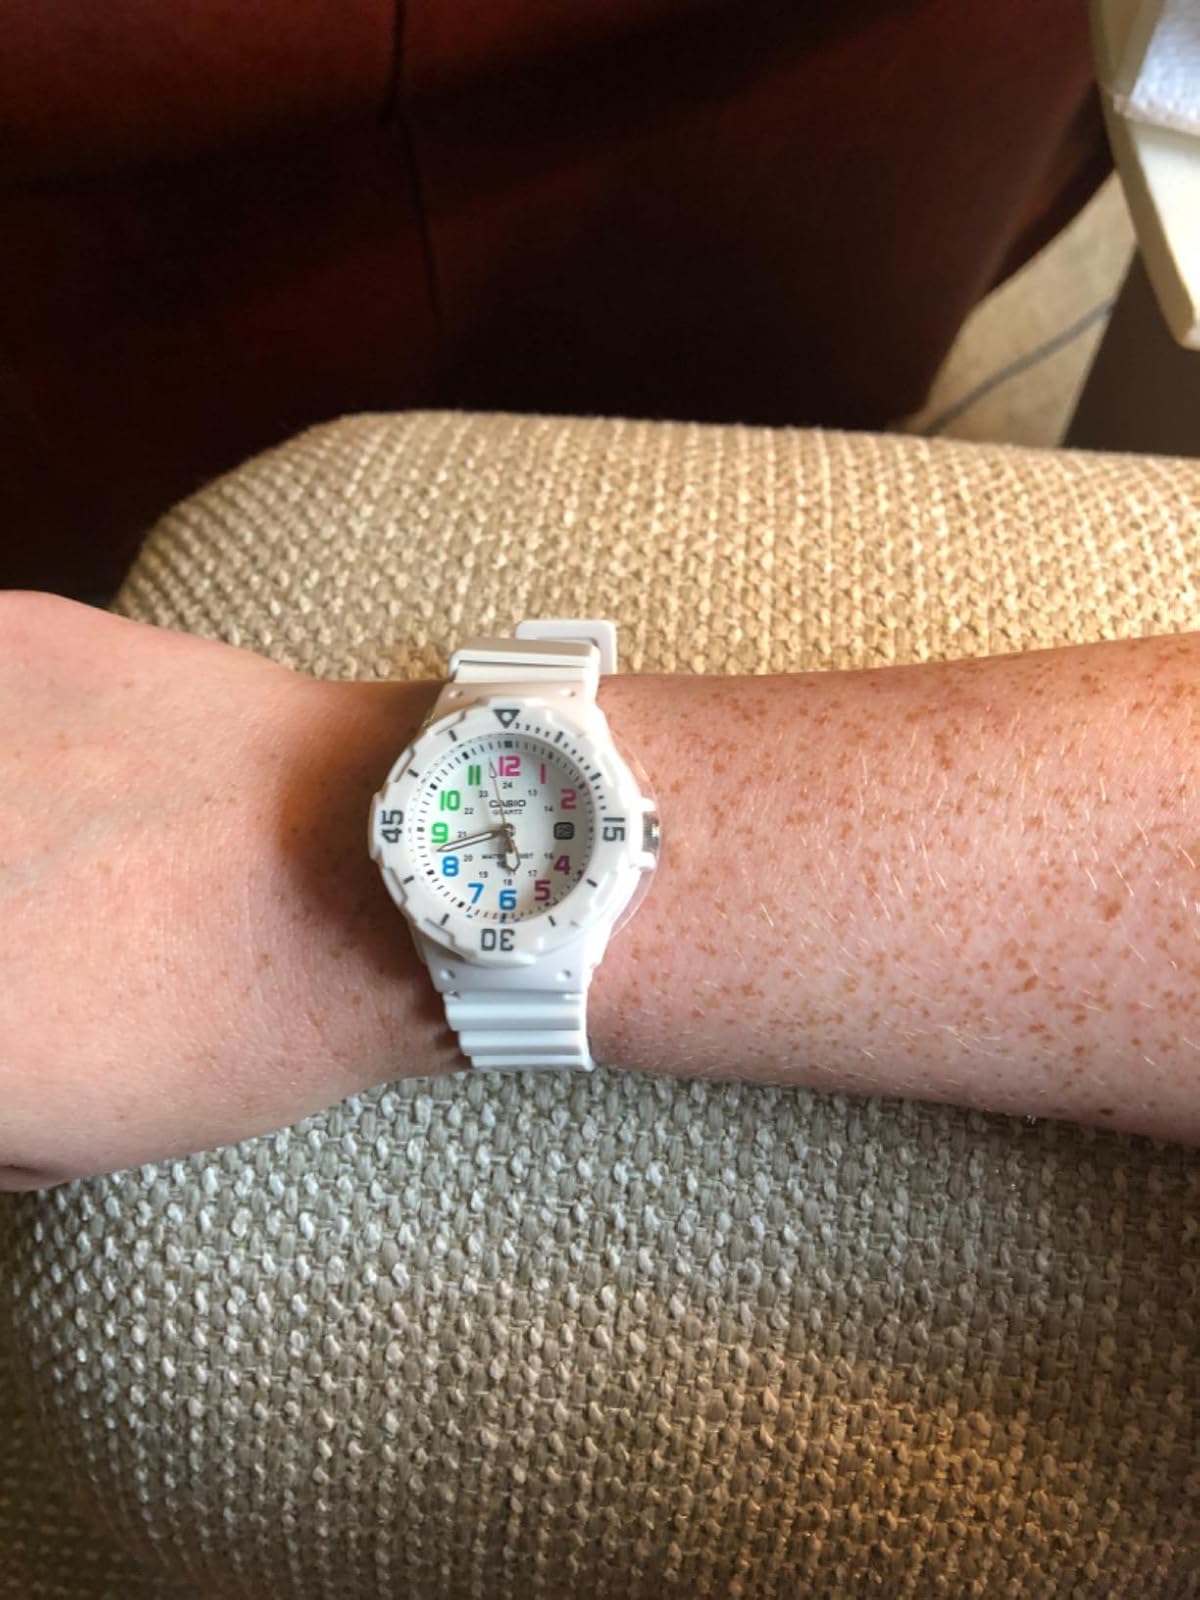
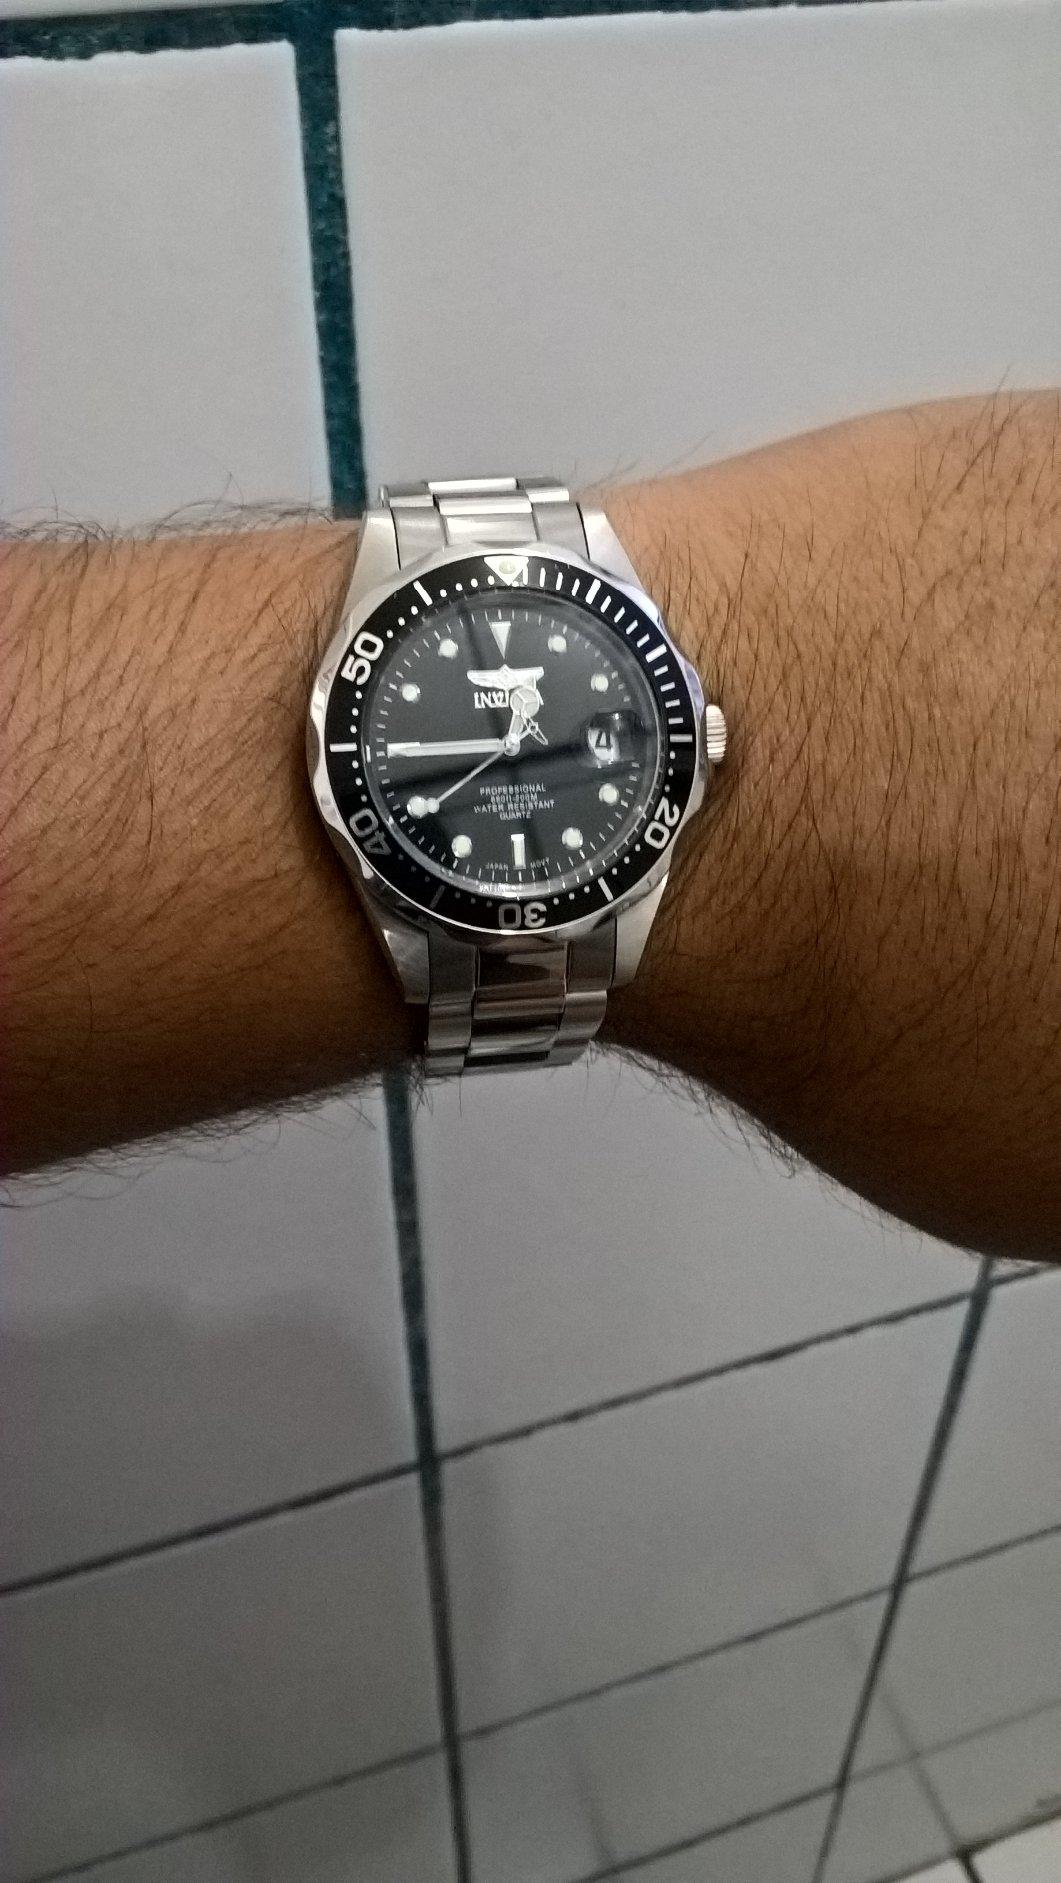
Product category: accessories_watch
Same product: no